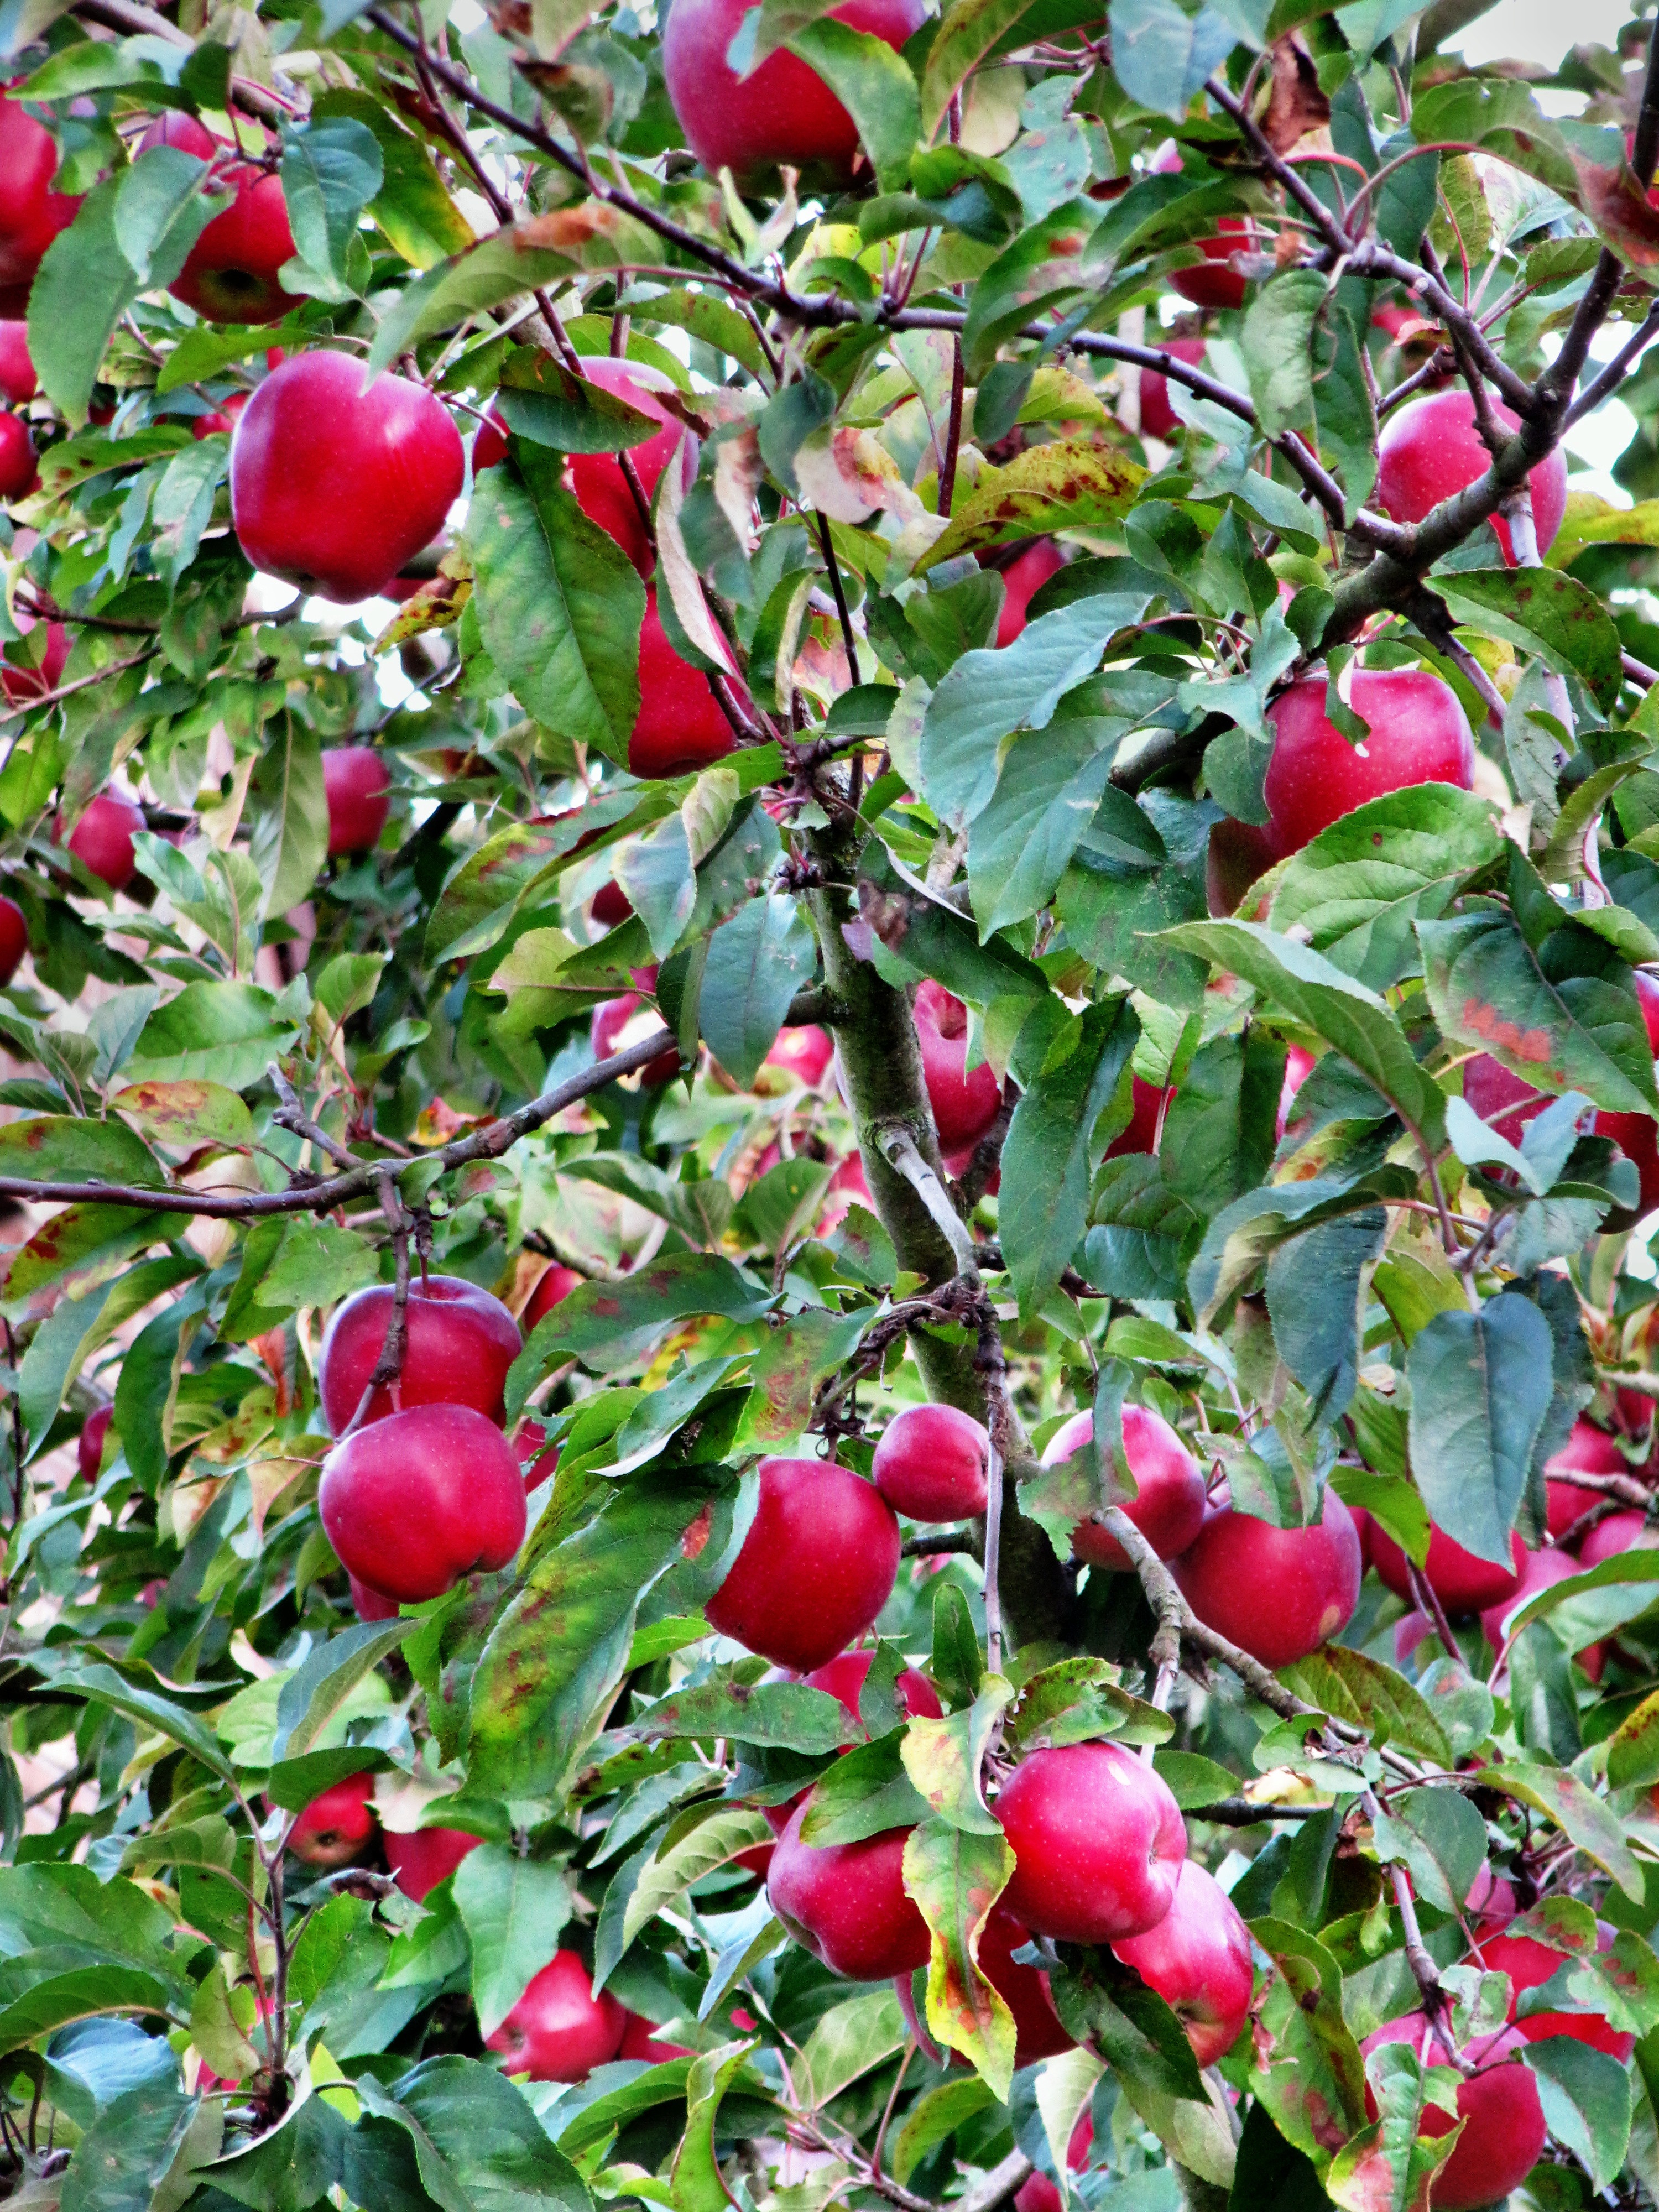
apple, branch, plant, fruit, flower, food, red, produce, autumn, autumn mood, shrub, autumn flowers, autumn fruit, flowering plant, rose family, acerola, malpighia, hebstlich, land plant